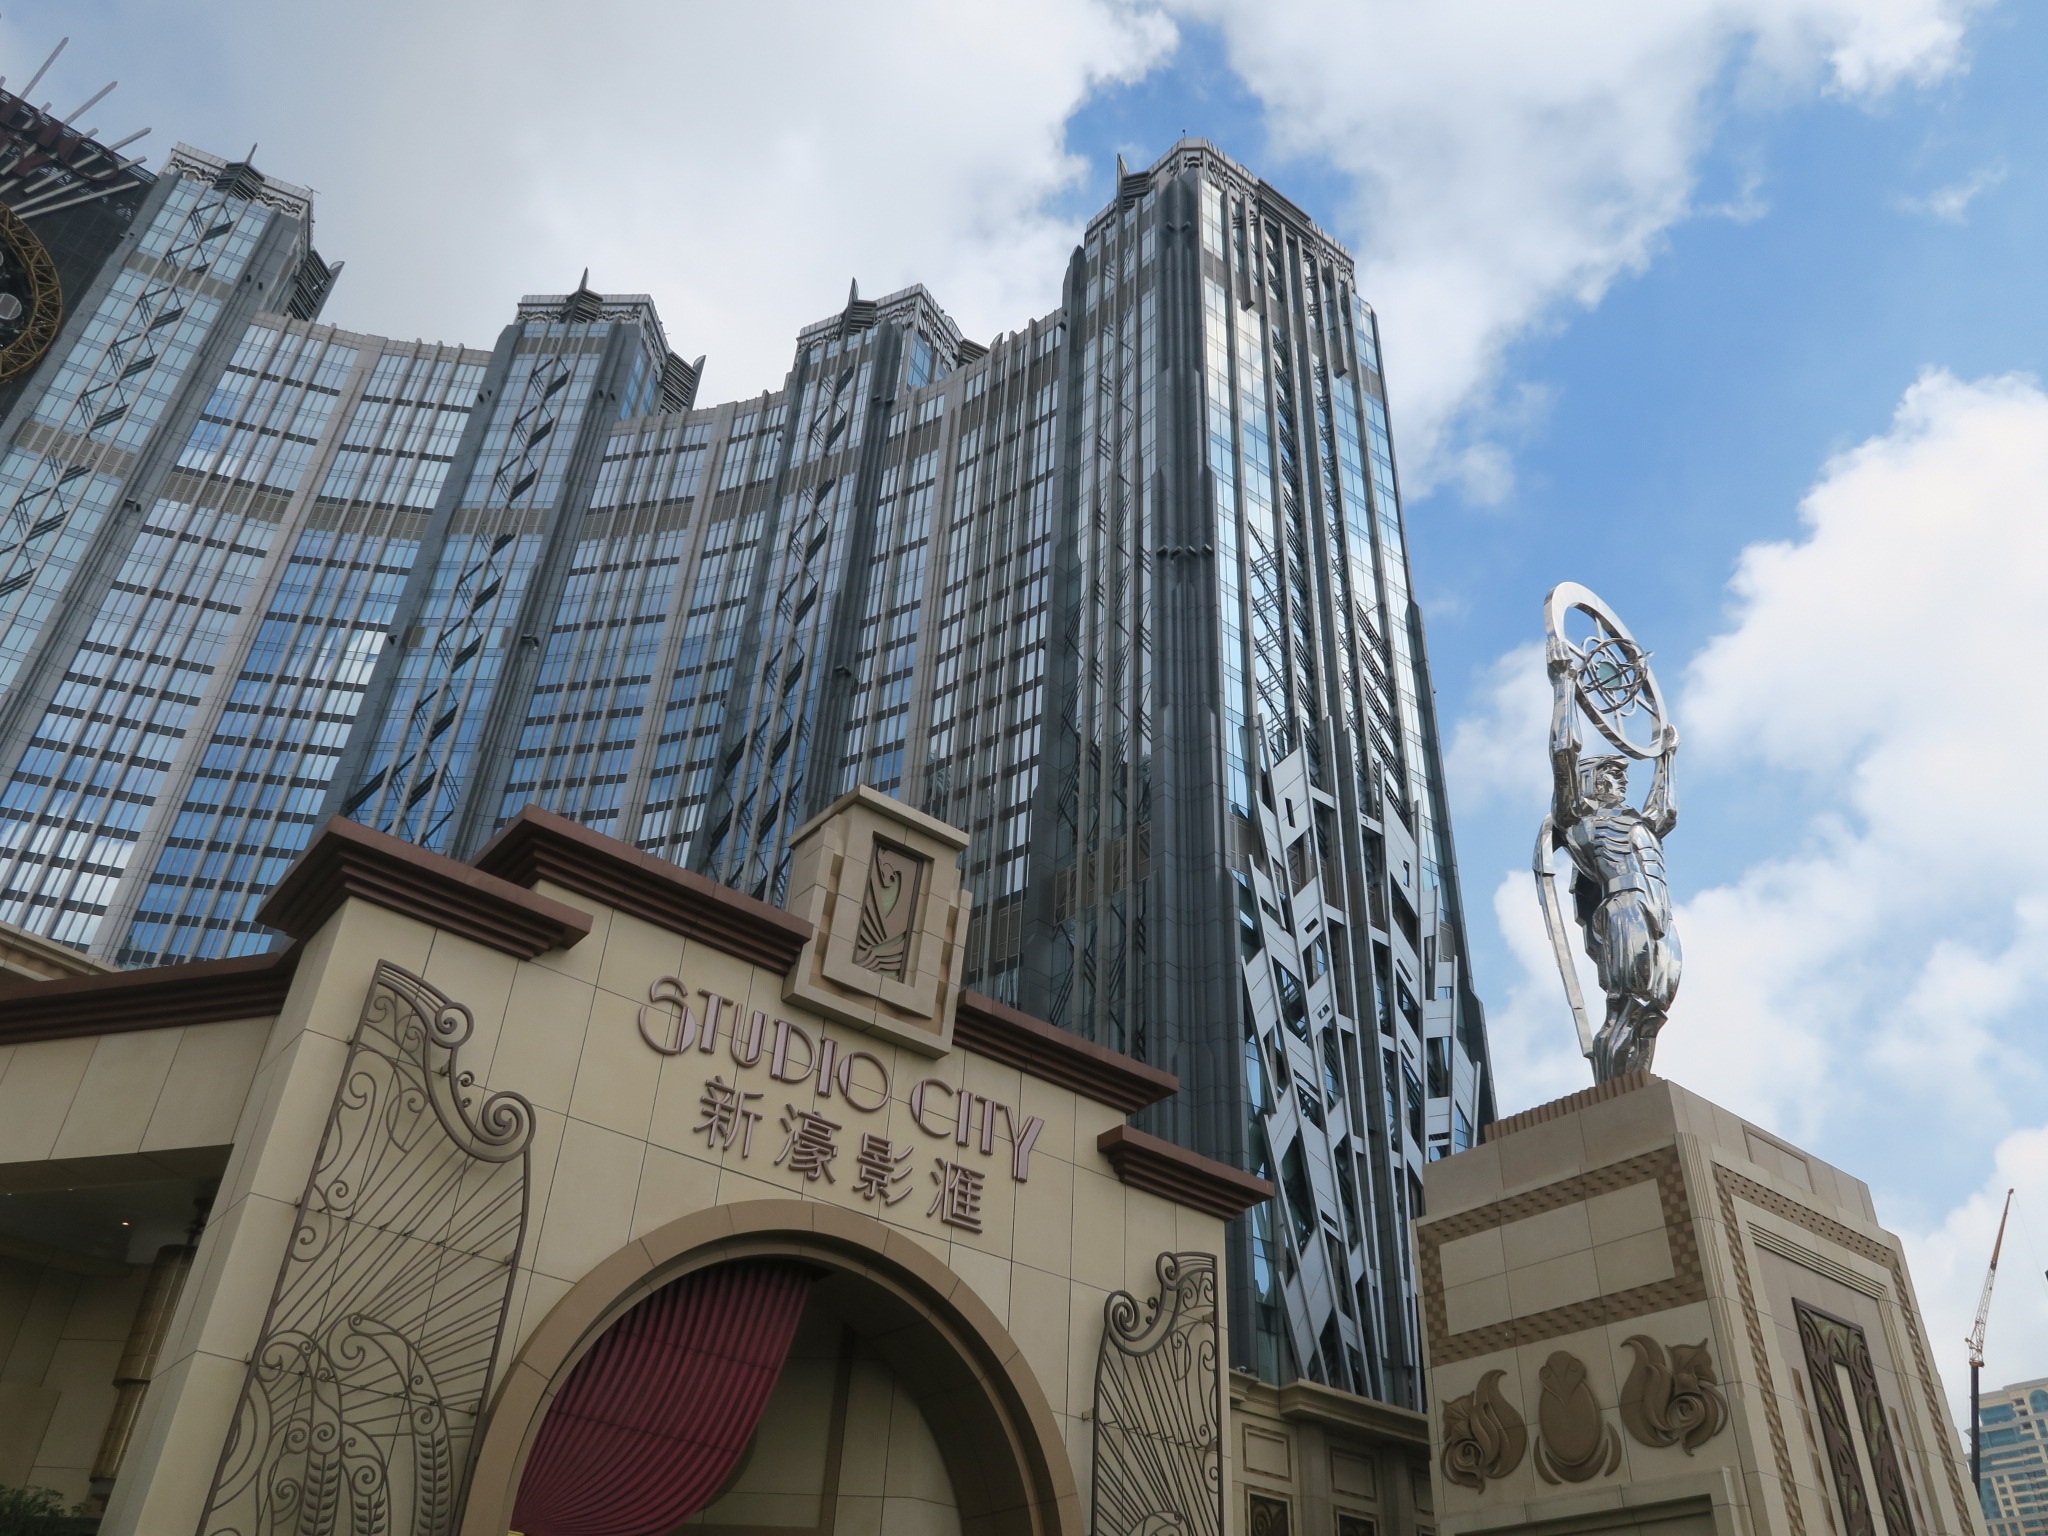
architecture, city, skyscraper, cityscape, downtown, tower, landmark, facade, tourism, tower block, macau, hotel, metropolis, neighbourhood, luxury grand formosa regent, melco movies meeting, large f, tours, urban area